Peru national football team kit

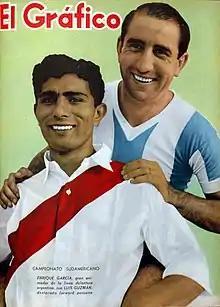
Argentine and Peruvian footballers in 1942.

Peru's kit has won praise as one of world football's most attractive designs. Christopher Turpin, the executive producer of NPR's "All Things Considered" news show, lauded the 1970 iteration as "the beautiful game's most beautiful shirt", also describing it as "retro even in 1970". Miles Kohrman, football reporter for "The New Republic", commended Peru's kit as "one of soccer's best-kept secrets". Rory Smith, Chief Soccer Correspondent for "The New York Times", referred to Peru's 2018 version of the jersey as "a classic" with a nostalgic, fan-pleasing "blood-red sash". The version worn in 1978 came first in a 2010 ESPN list of the "Best World Cup jerseys of all time", described therein as "simple yet strikingly effective".